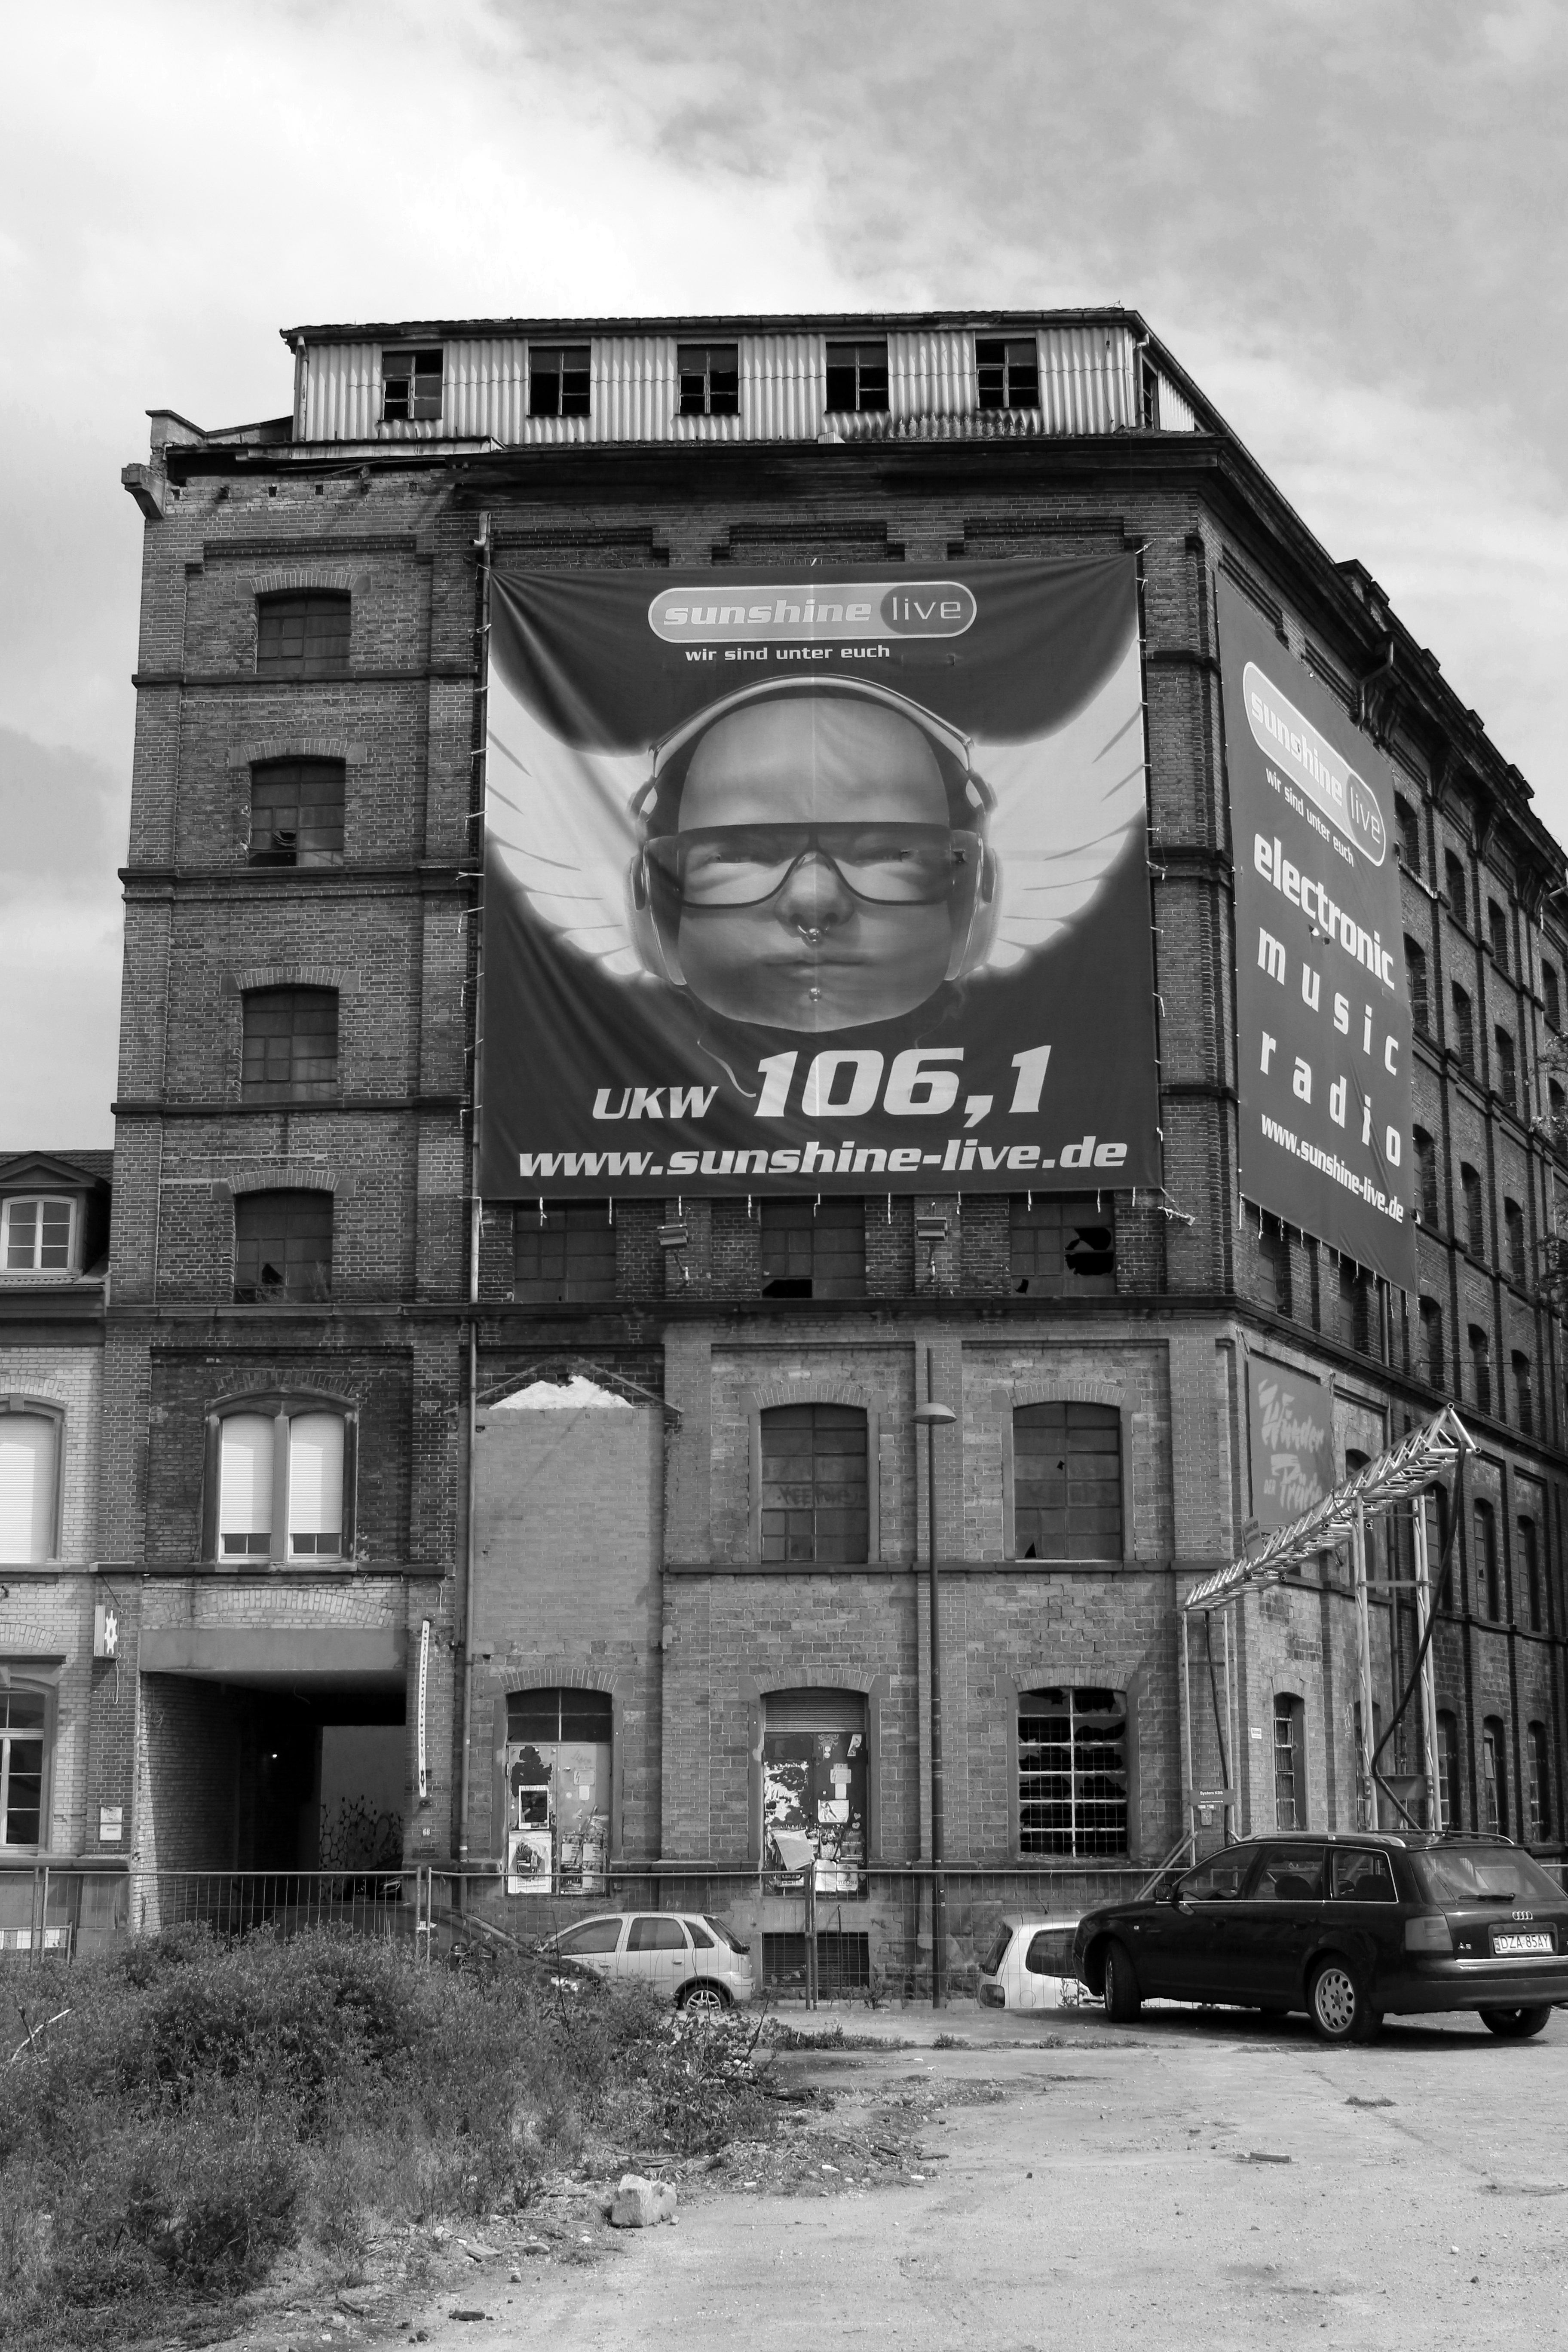
black and white, architecture, street, facade, black, monochrome, bw, blackandwhite, blackwhite, germany, alemania, allemagne, sw, schwarzweiss, history, schwarzweis, germania, mannheim, schwarzweissfotografie, schwarzweisfotografie, urban area, monochrome photography